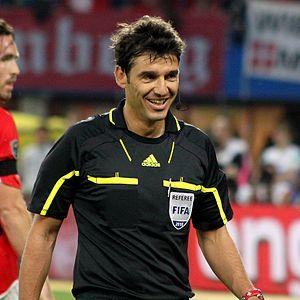
Massimo Busacca est un arbitre de football suisse né le 6 février 1969 à Bellinzone, dans le canton du Tessin. Il est d'origine sicilienne, précisément de Grammichele dans la province de Catane. Il parle cinq langues : l'italien, l'anglais, le français, l'espagnol et l'allemand.